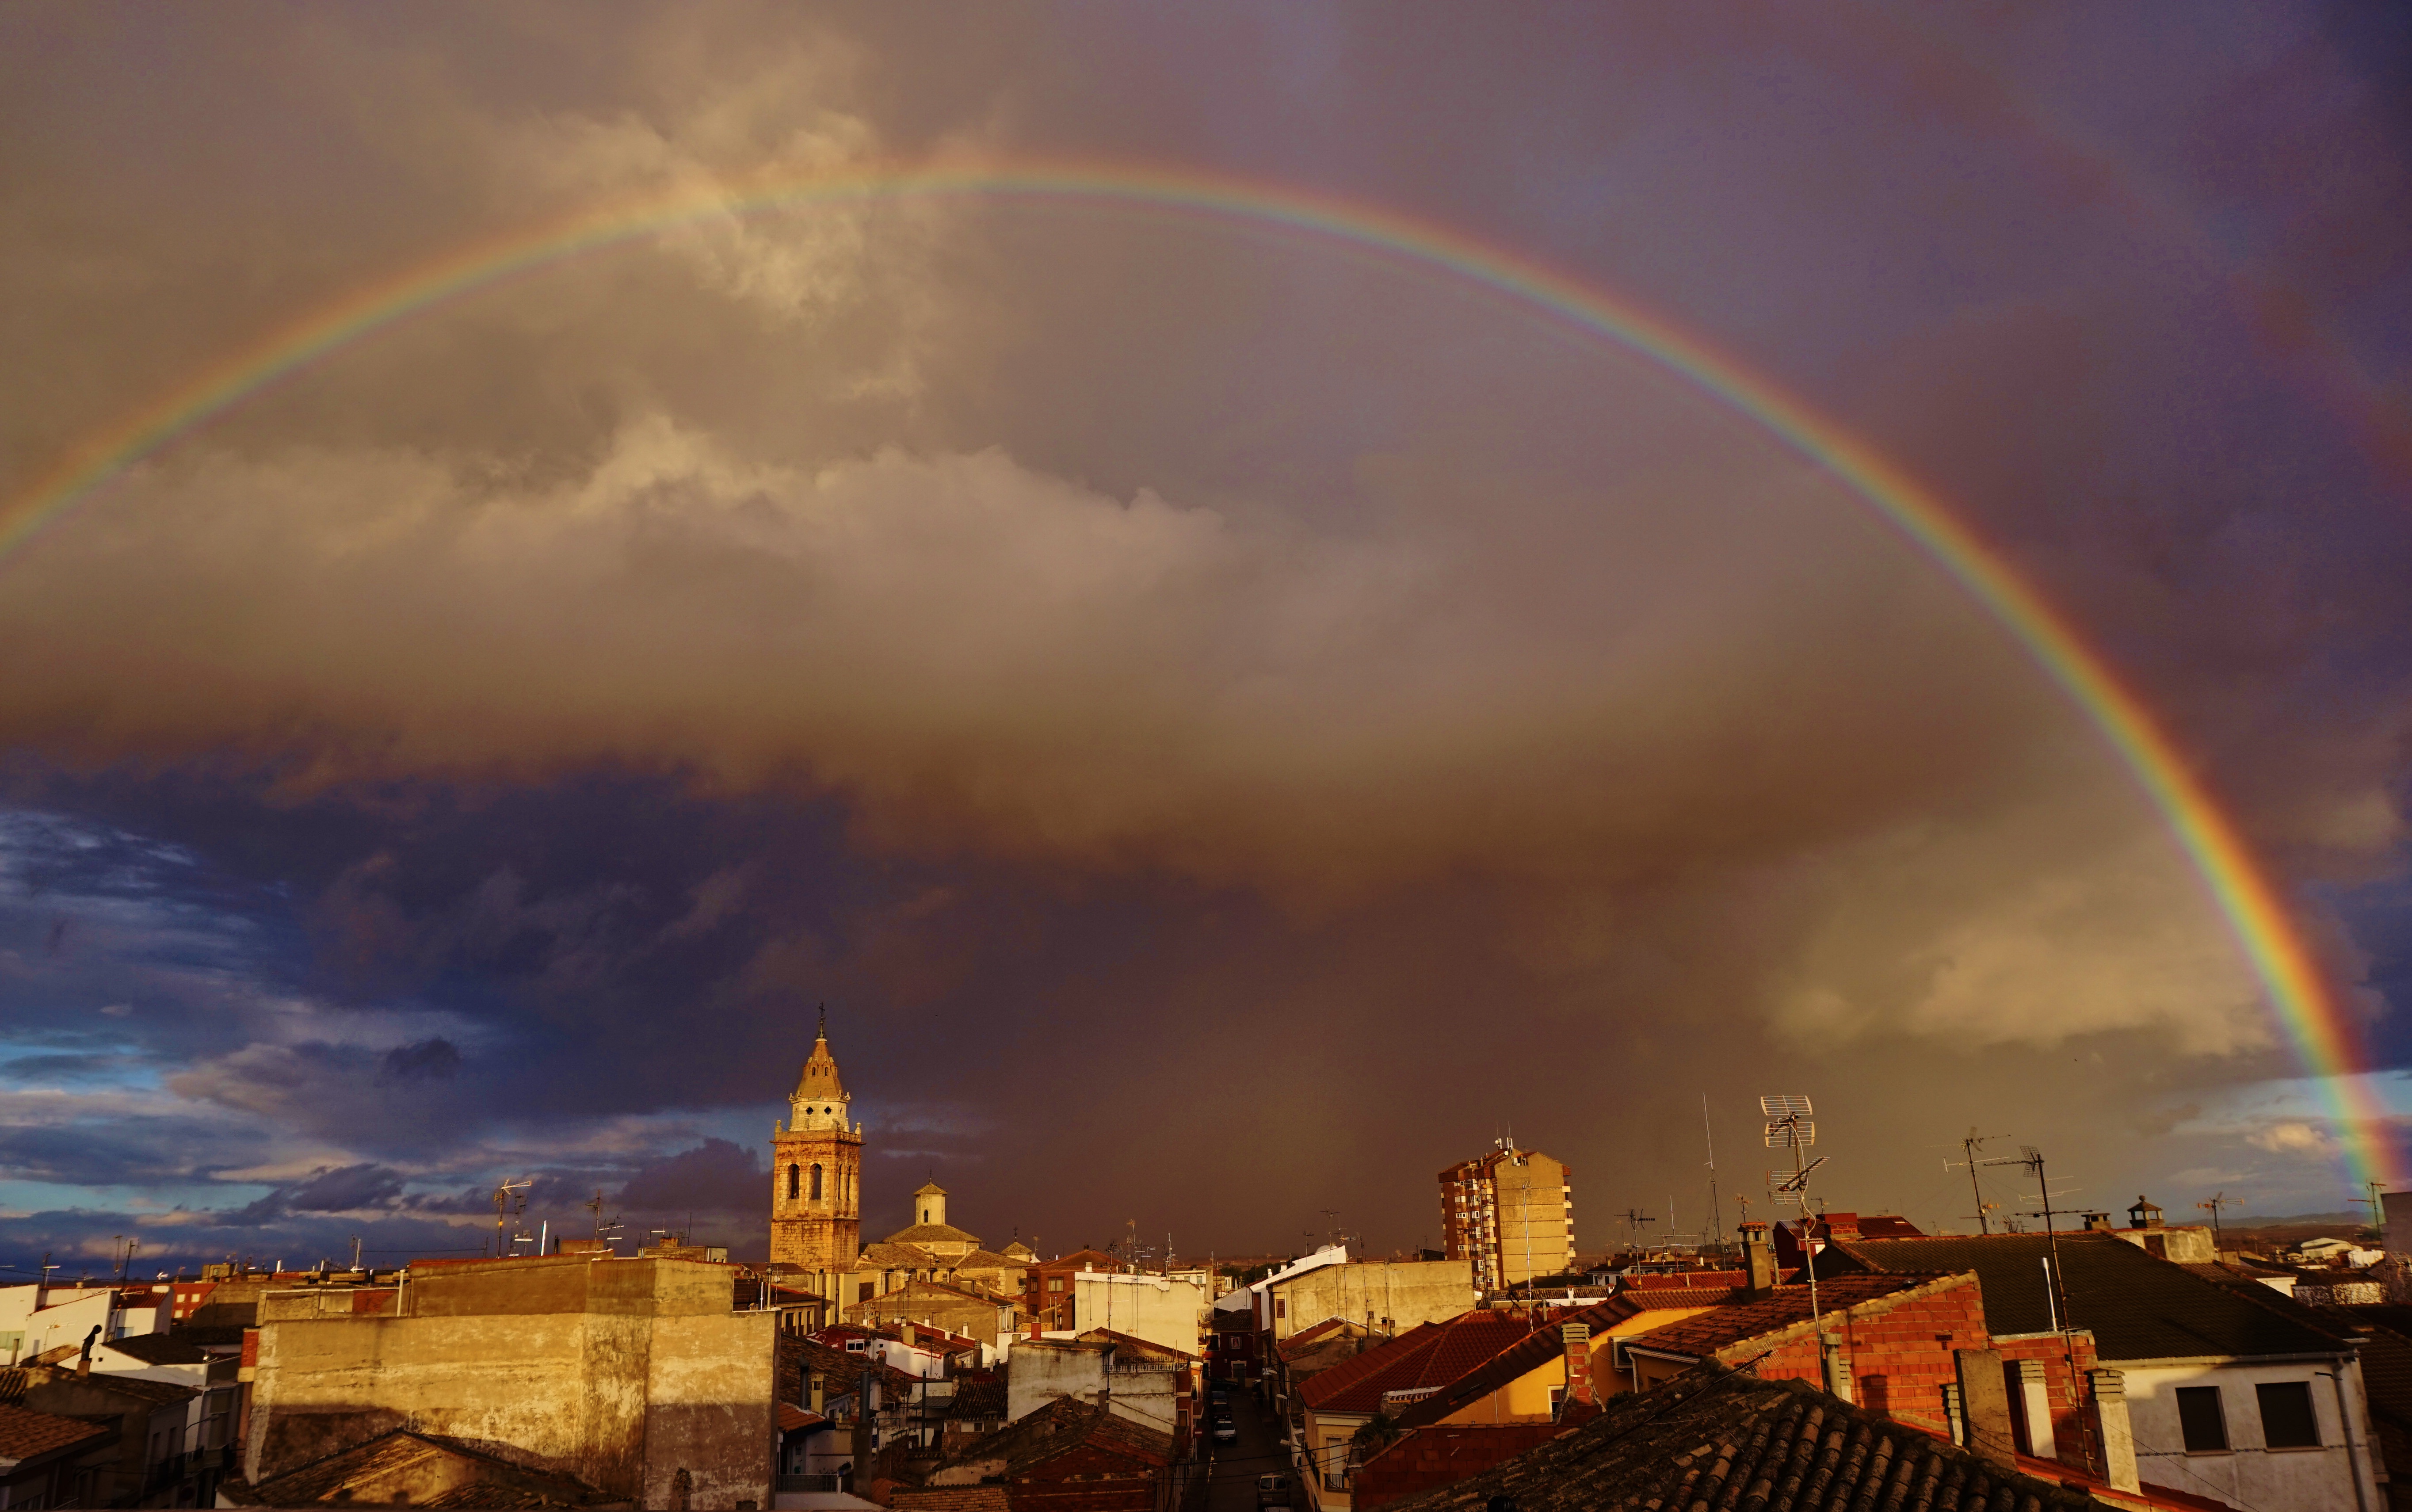
cloud, sky, night, sunlight, cloudy, atmosphere, dusk, evening, clouds, spain, rainbow, meteorological phenomenon, casas iba ez